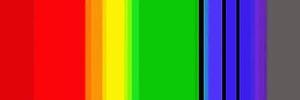
Le spectroscope est un appareil destiné à observer les spectres lumineux. Il fut inventé par Joseph von Fraunhofer, un verrier allemand, en 1815.